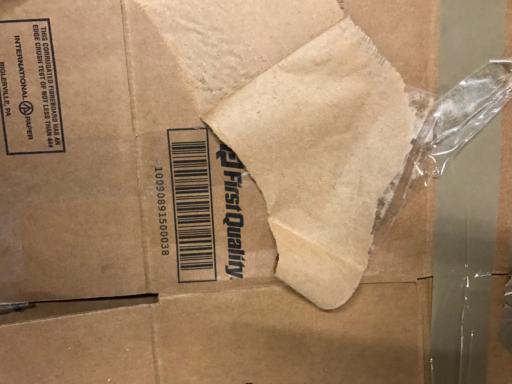
Label: cardboard